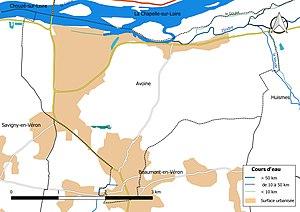
Carte du réseau hydrographique de la commune de fr:Avoine (Indre-et-Loire) (France).
Avoine est une commune française située dans le département d'Indre-et-Loire, en région Centre-Val de Loire.